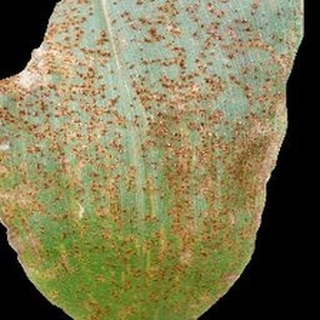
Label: corn_common_rust